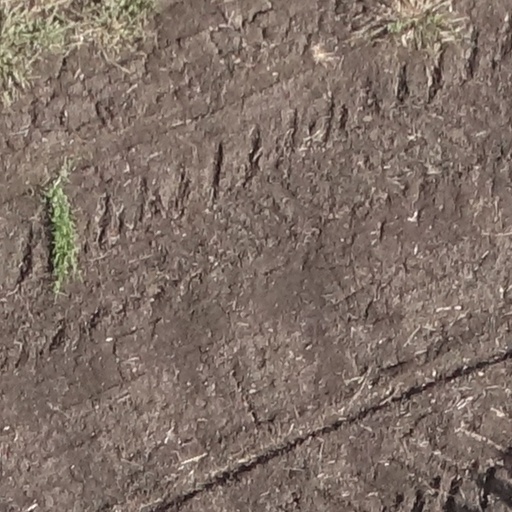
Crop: sorghum